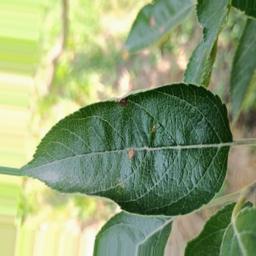
Label: Alternaria